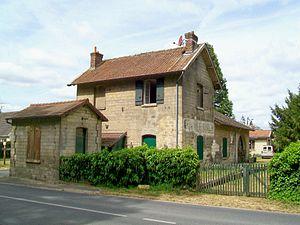
La bâtiment-voyageurs de l'ancien arrêt de Vineuil (commune de Vineuil-Saint-Firmin), avec tous les bâtiments annexes encores intacts
La ligne de Chantilly - Gouvieux à Crépy-en-Valois est une ligne ferroviaire française, d'une longueur de 35,1 kilomètres, qui reliait Chantilly à Crépy-en-Valois dans le département de l'Oise, en Picardie.